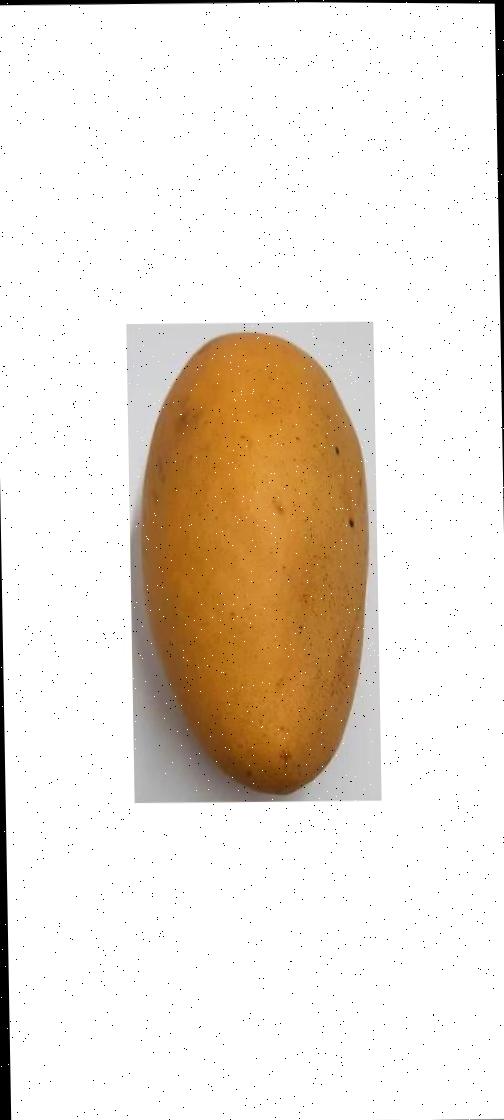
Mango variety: Katimon